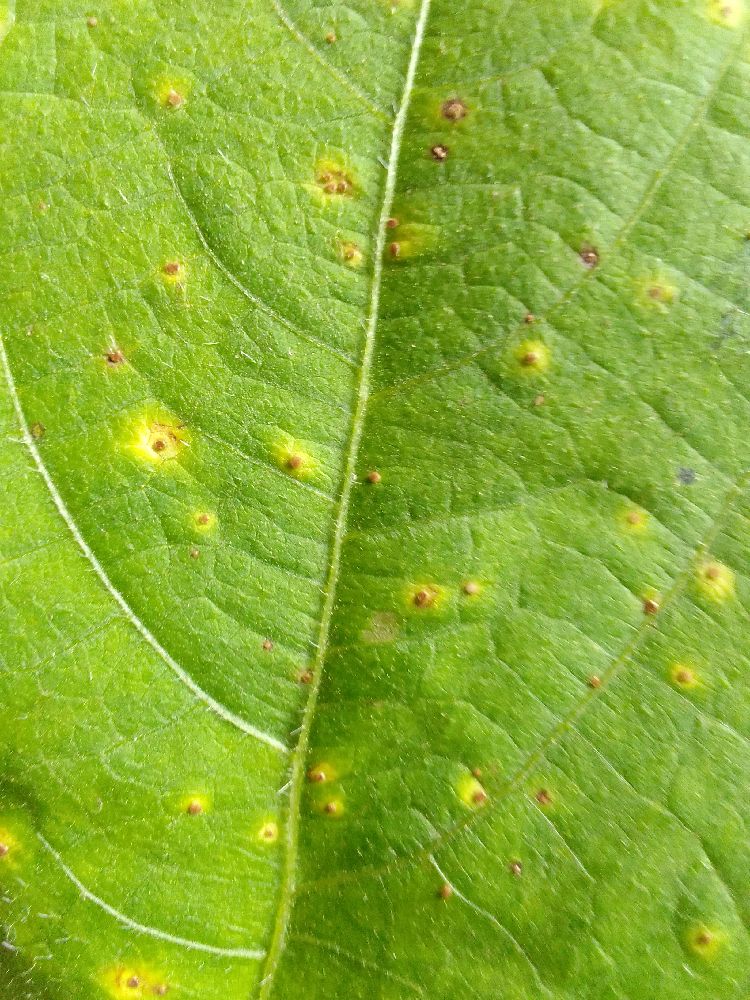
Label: rust